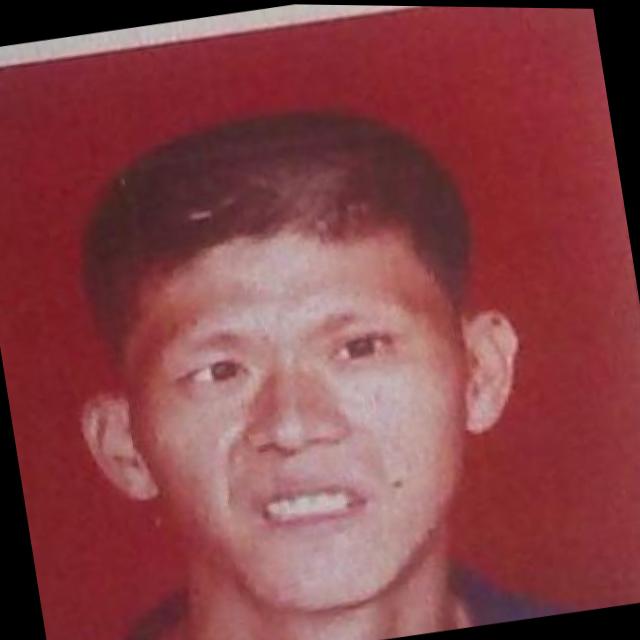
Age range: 45-64